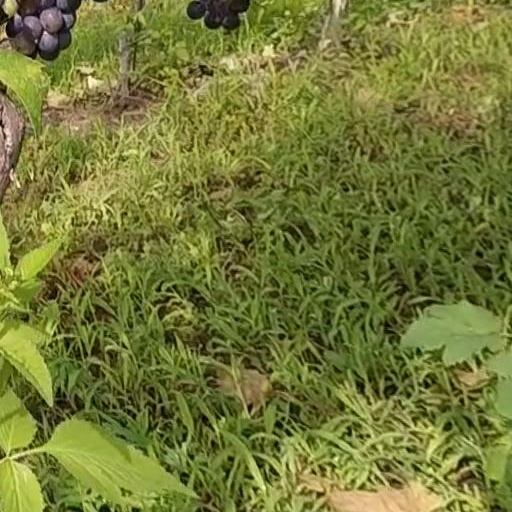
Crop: grape